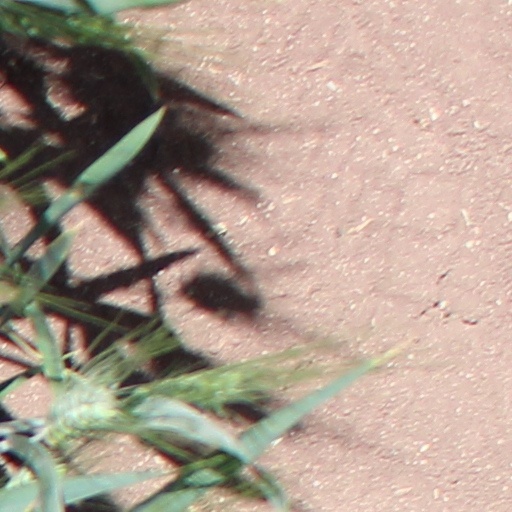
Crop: wheat